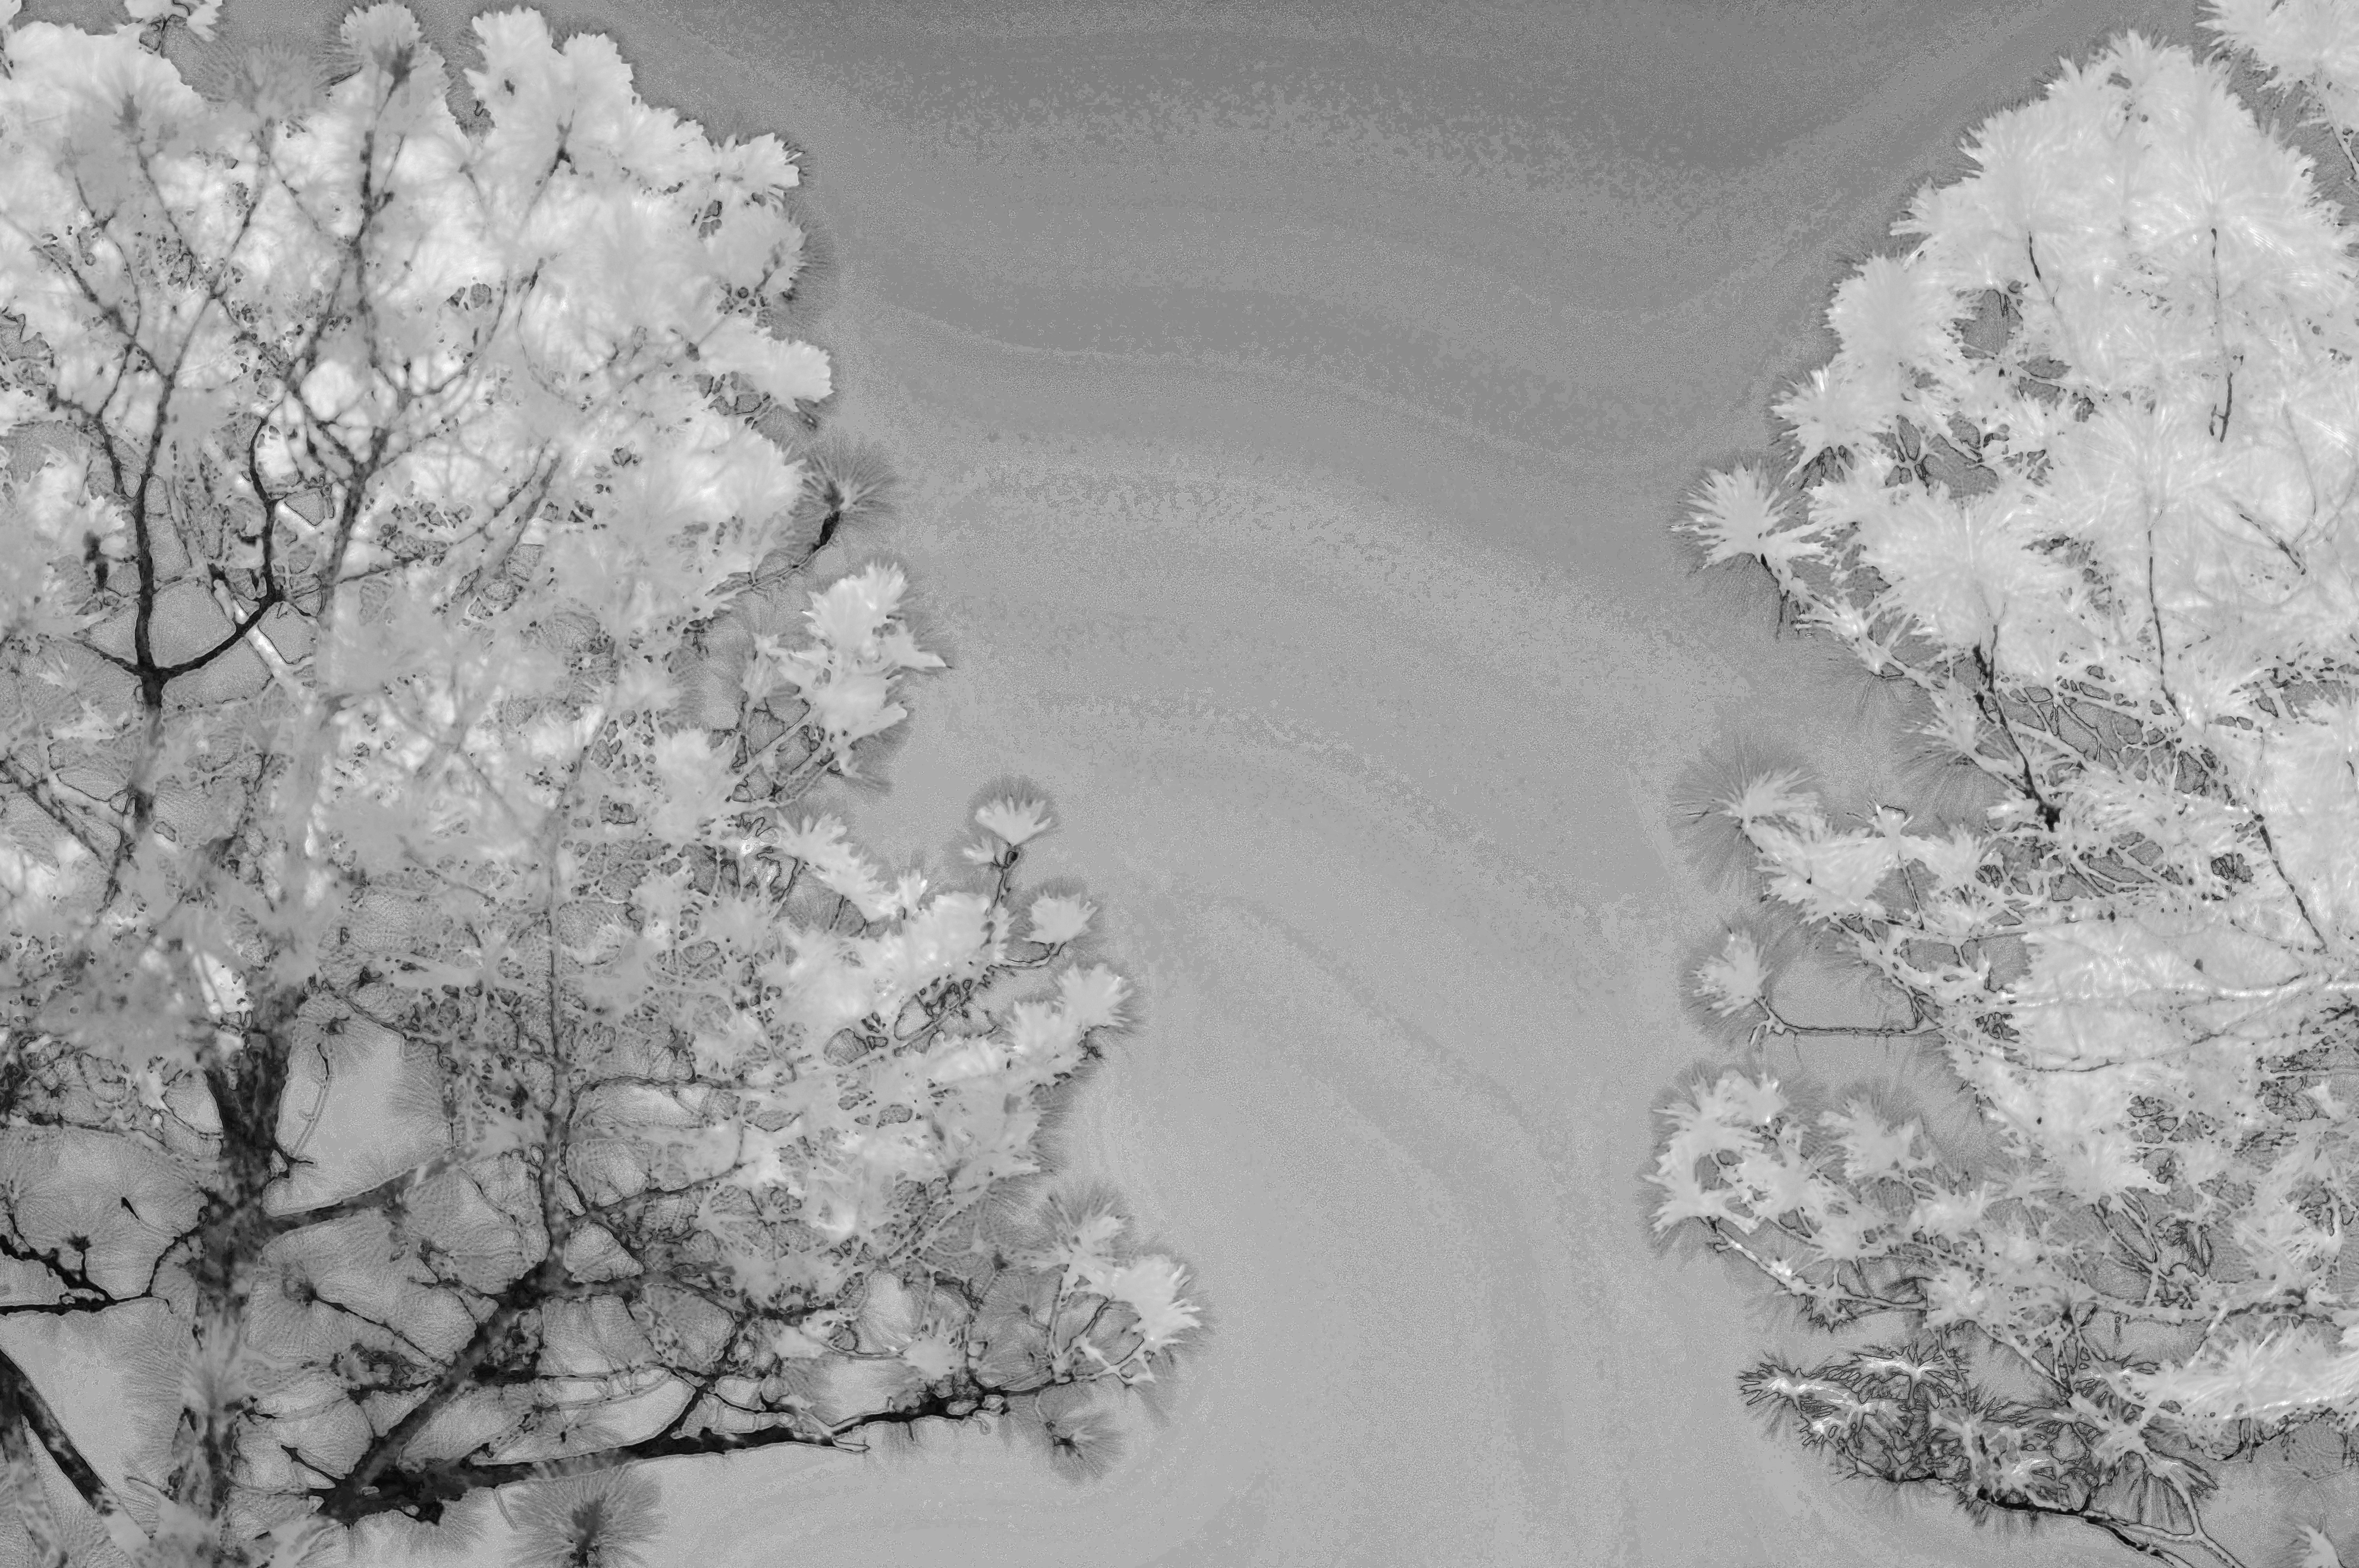
branch, snow, winter, black and white, white, flower, frost, contemplation, ice, weather, neutral, monochrome, season, smoky, freezing, silvery, privatetime, monochrome photography